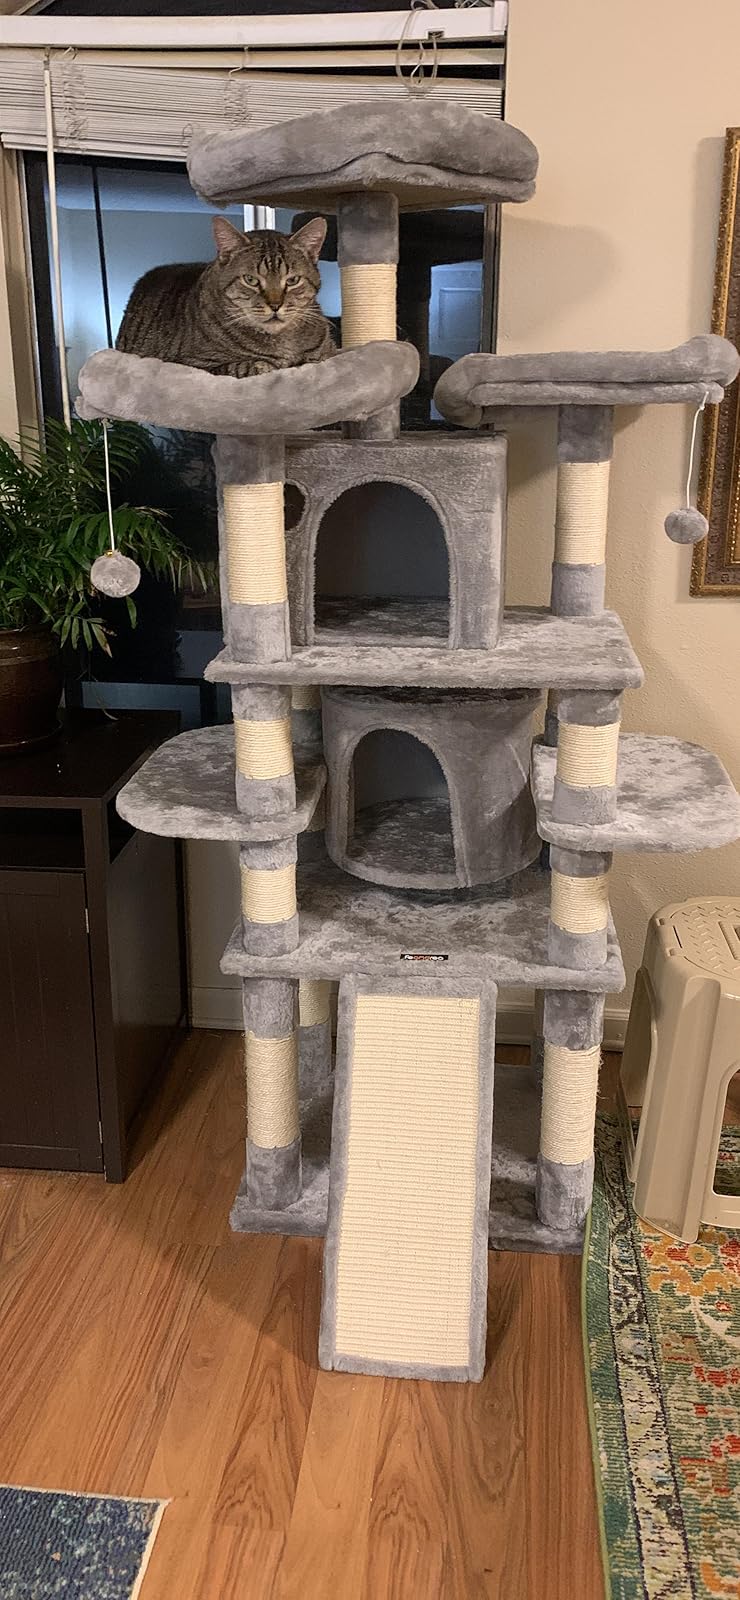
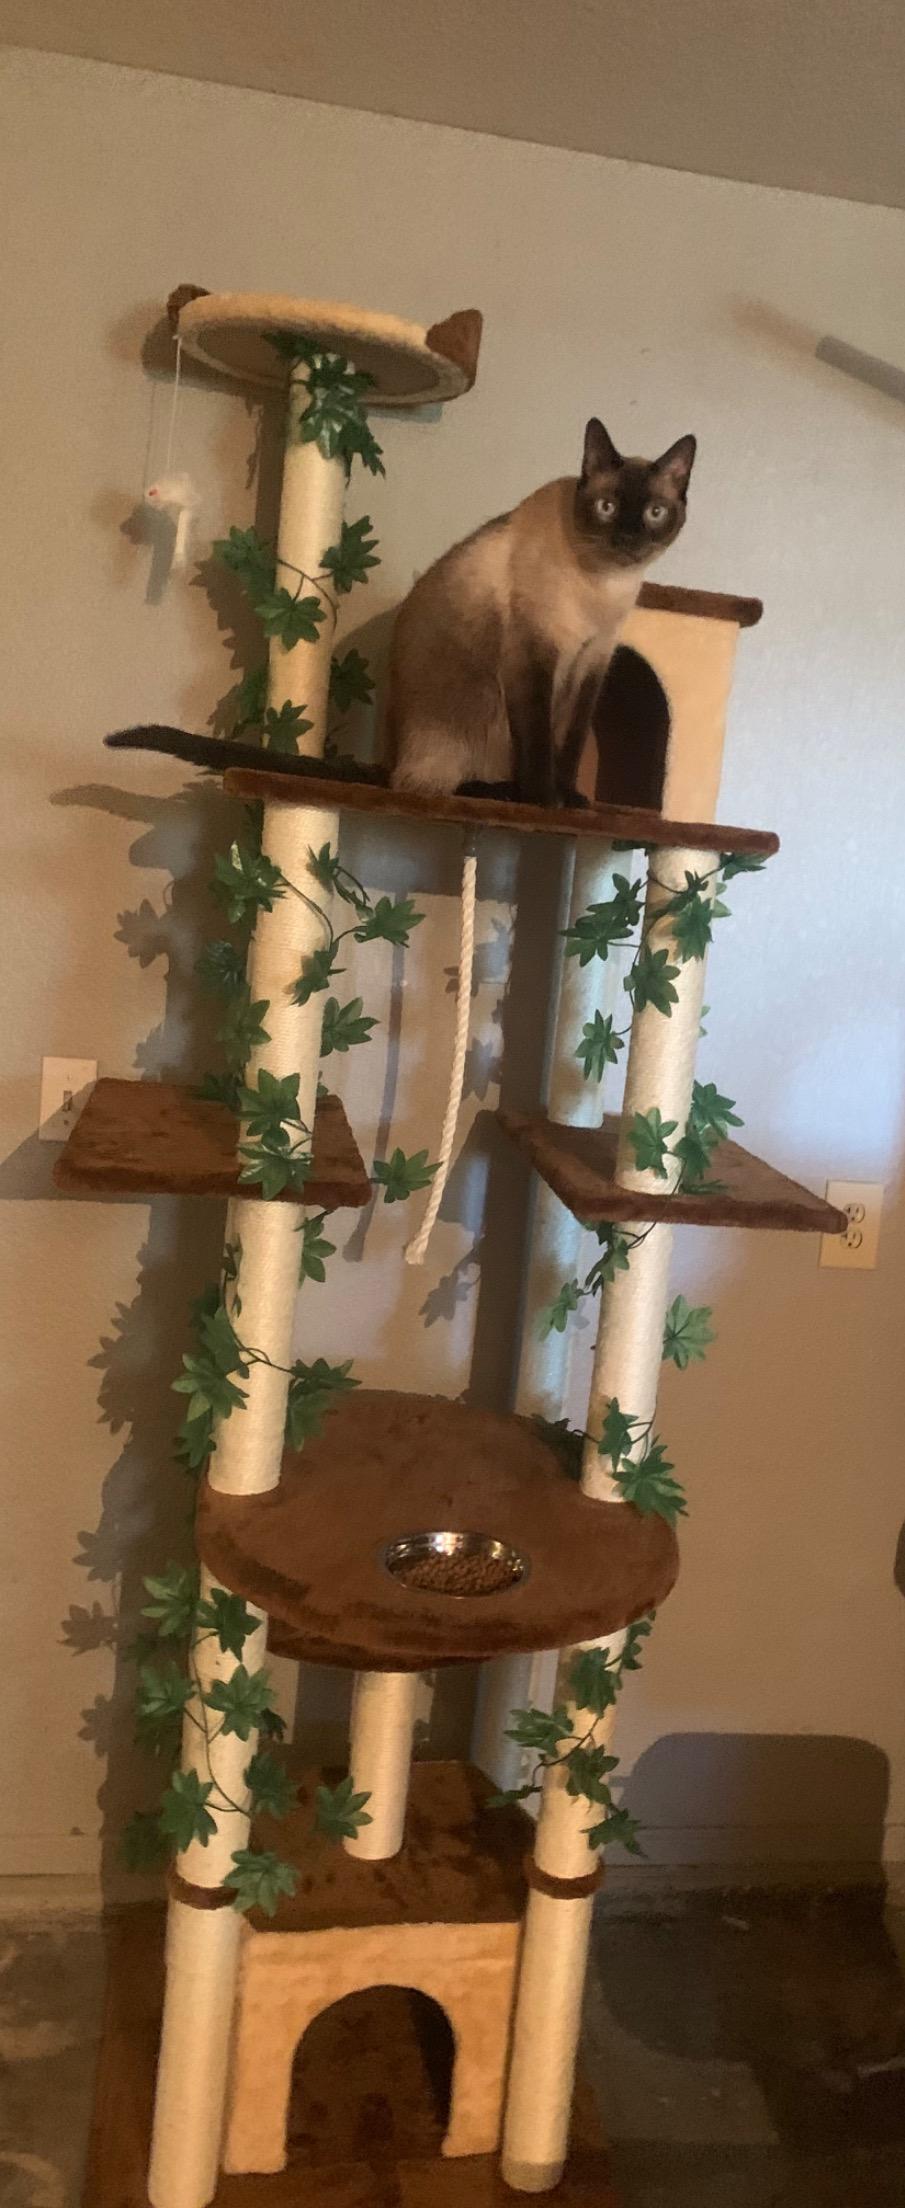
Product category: items_cat tree
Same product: no